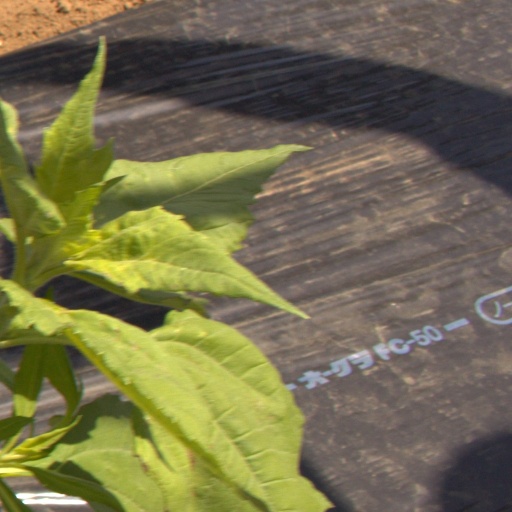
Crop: Jerusalem artichoke